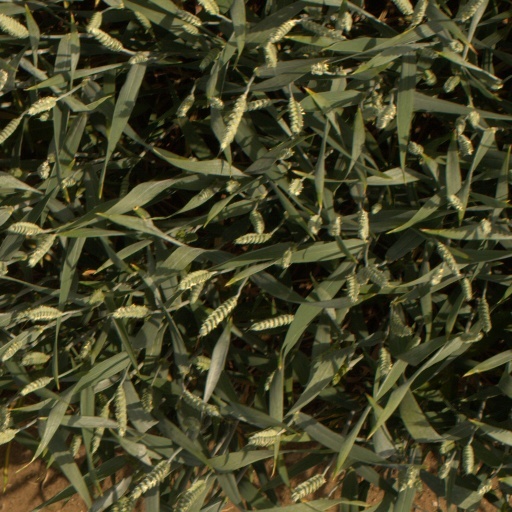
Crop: wheat